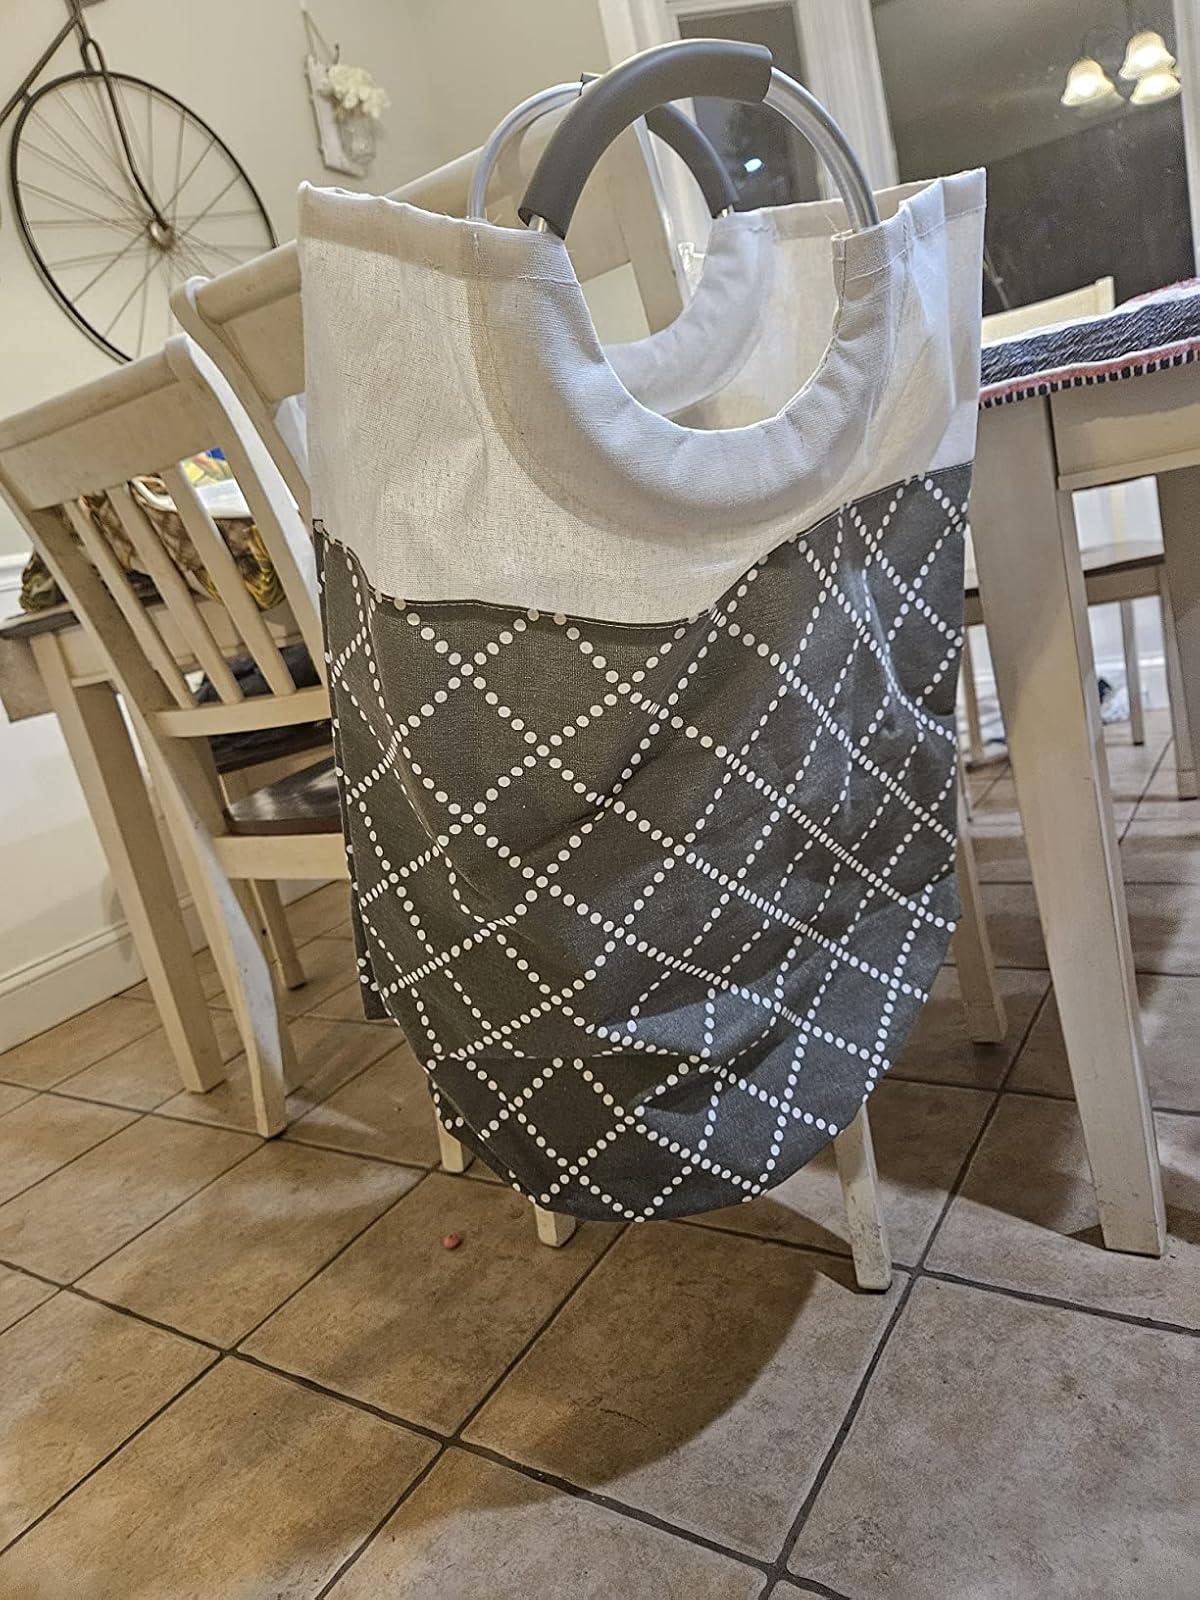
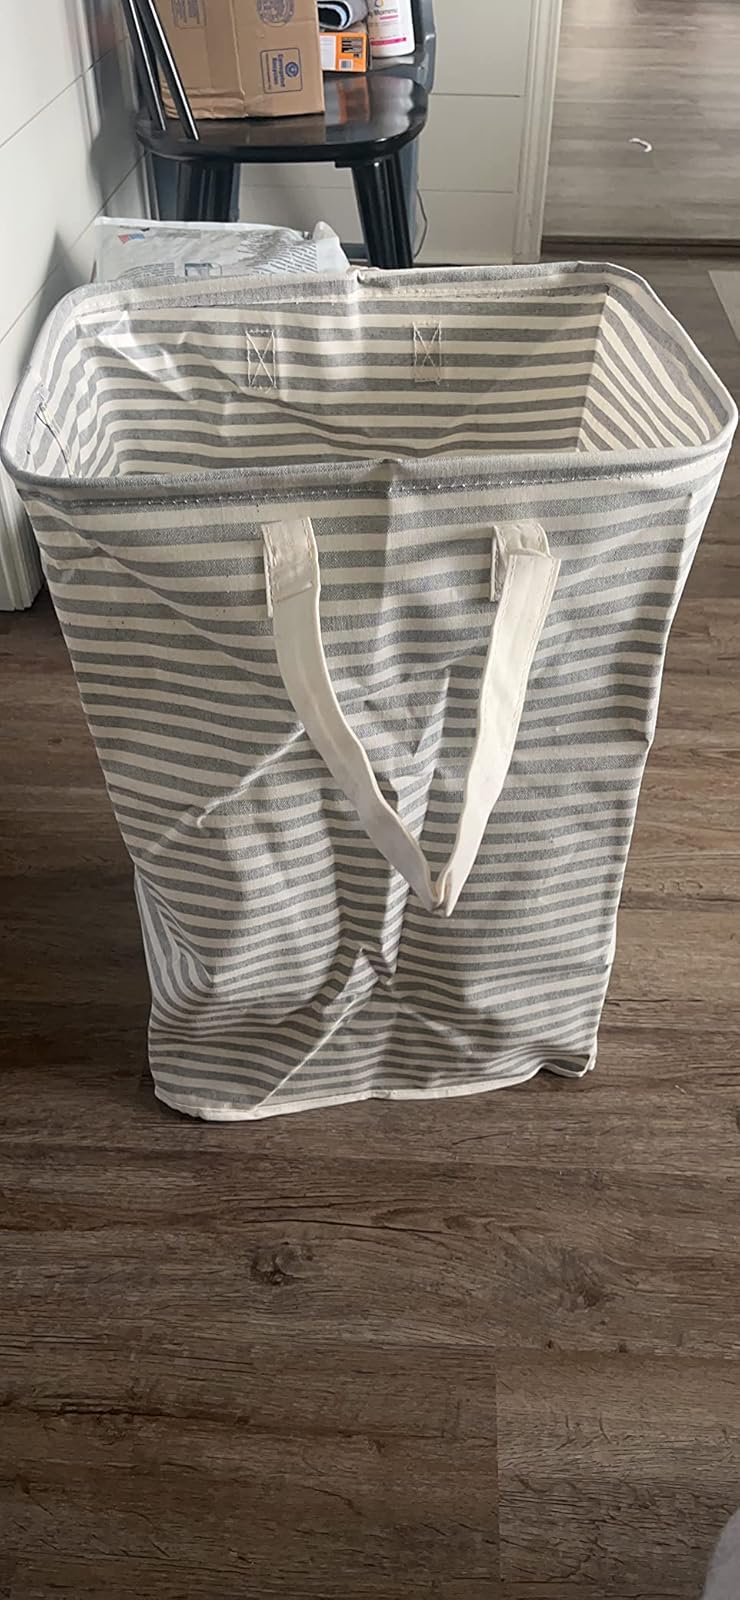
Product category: items_hamper
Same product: no